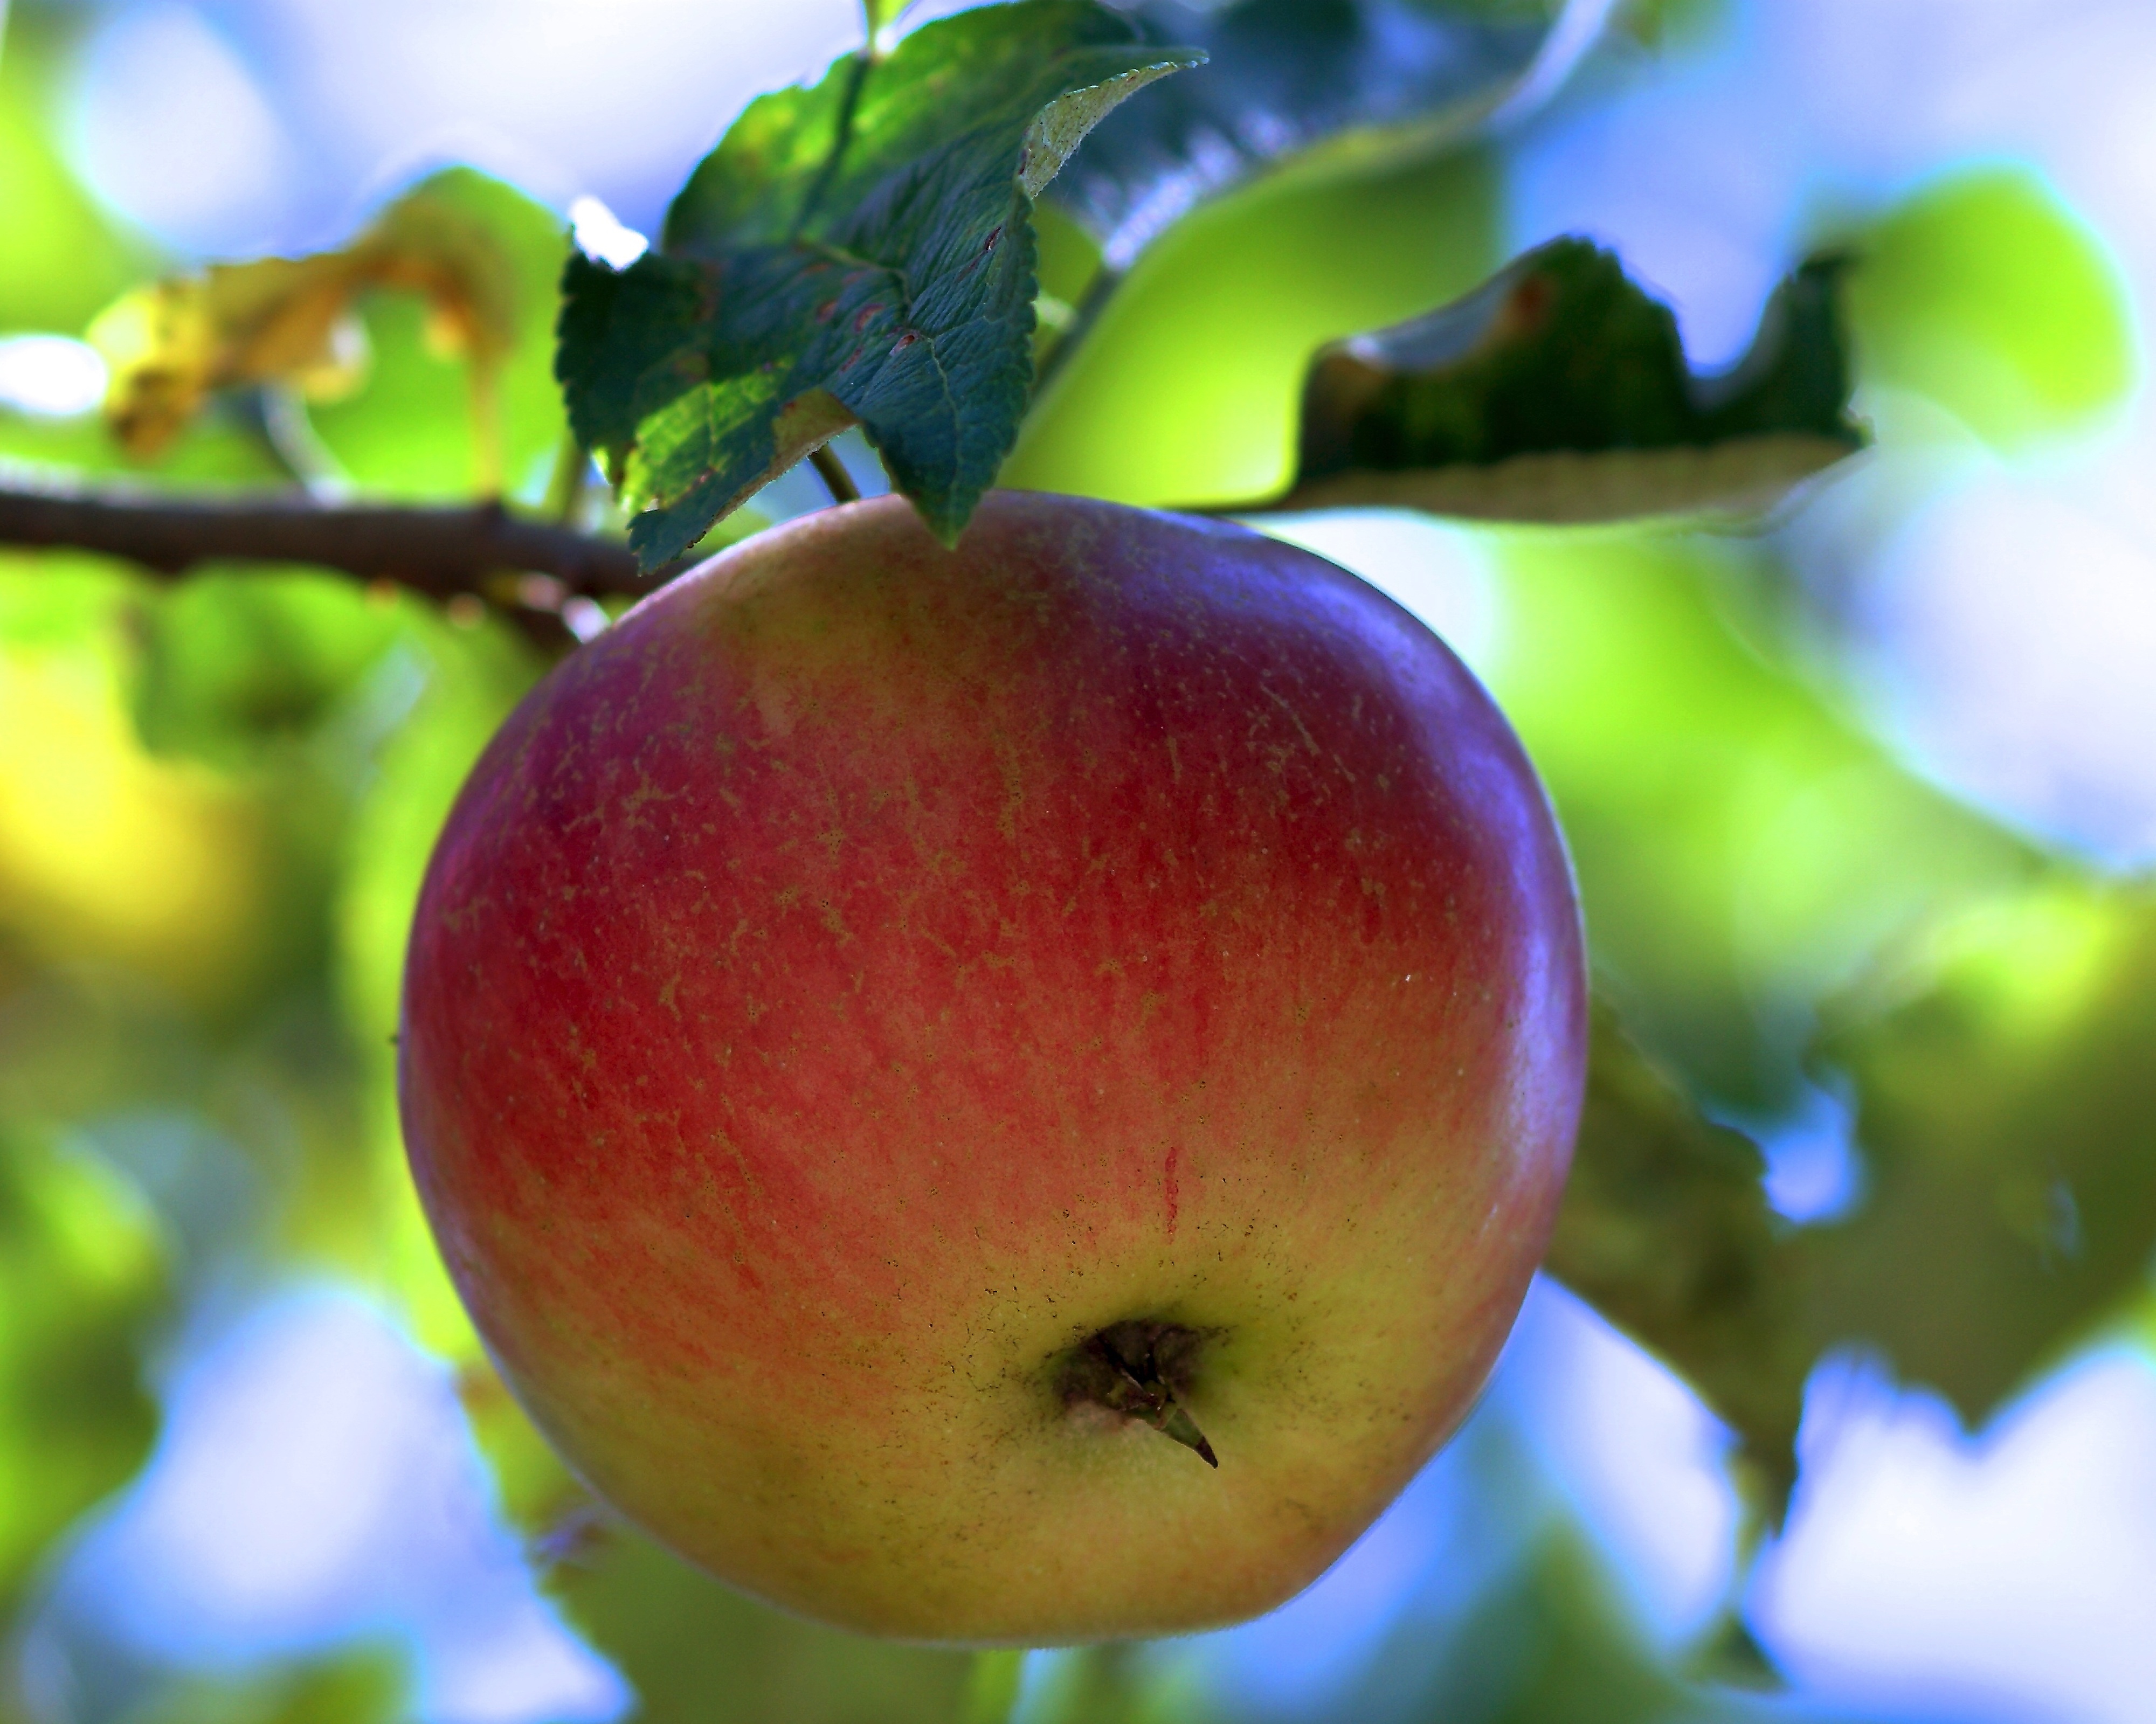
apple, tree, nature, branch, plant, fruit, sweet, leaf, flower, summer, ripe, food, red, produce, autumn, healthy, eat, delicious, close up, aesthetic, red apple, leaves, branches, peach, fruits, late summer, vitamins, frisch, apple tree, macro photography, kernobstgewaechs, flowering plant, rose family, apfelernte, fruits harvest, land plant, rose order